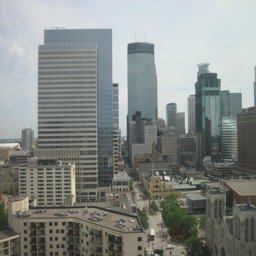
another view from 19th floor